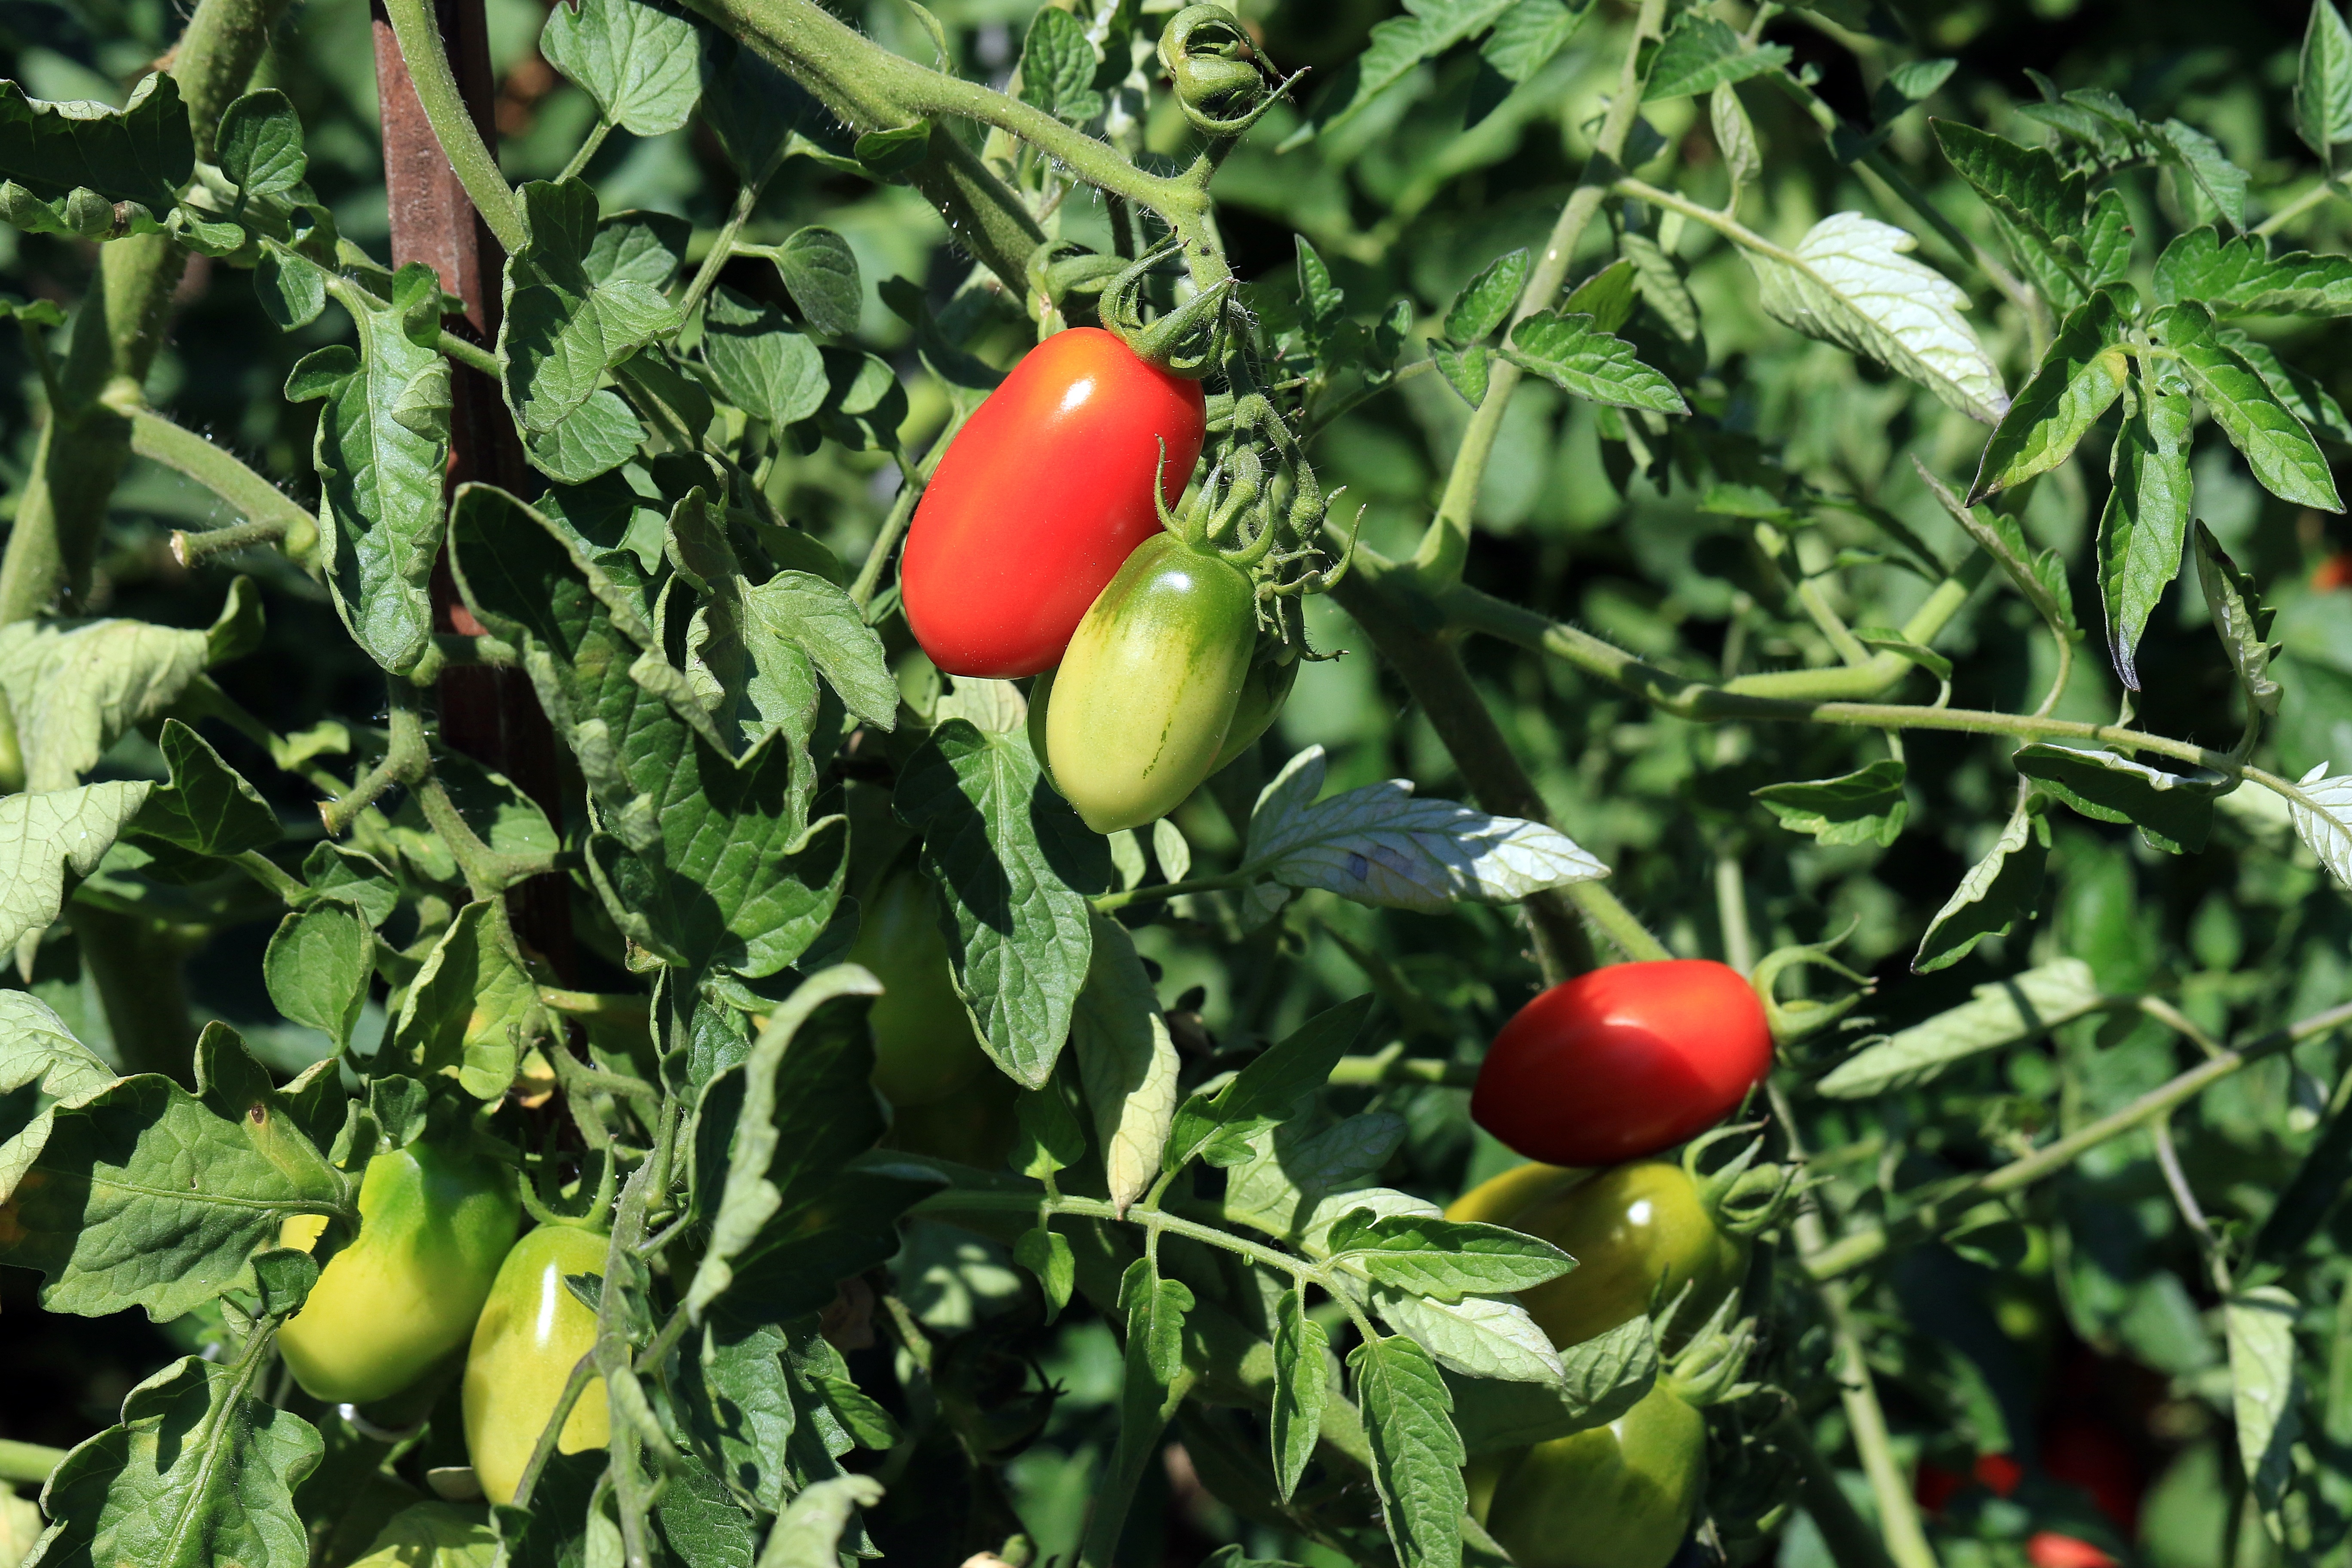
branch, plant, fruit, flower, food, produce, vegetable, spray, natural, agriculture, garden, breakfast, juicy, tomato, vegetables, tomatoes, antioxidants, diet, rose hip, the freshness, red tomato, mature, flowering plant, land plant, potato and tomato genus